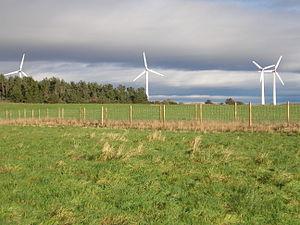
Findhorn Ecovillage est un écovillage basé en Moray, Écosse, tout près du village de Findhorn. Le projet a pour objectifs principaux la mise en application des idées du développement durable sur ses trois plans : environnemental, social et économique. Les travaux, commencés au début des années 1980 sous les auspices de la Fondation Findhorn, ont permis l'aboutissement d'une large palette d'organisations et d'activités. De nombreuses technologies écologiques sont utilisées et le projet a gagné plusieurs récompenses comme le "UN-Habitat Best Practice Designation" en 1998. Une étude indépendante récente a conclu que les résidents ont la plus faible empreinte écologique de tous les foyers de peuplement du monde industrialisé. Bien que le projet ait attiré certaines controverses, notamment en rapport avec l'origine spirituelle de la communauté, la croissante préoccupation pour les questions environnementales, comme le réchauffement climatique, a conduit à une acceptation générale de cette philosophie écologique.